Berkåk station

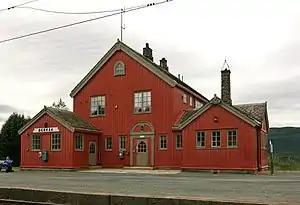
View of the station

Berkåk Station is a railway station located in the village of Berkåk in Rennebu Municipality in Trøndelag county, Norway. It is located close to the European route E06 highway.